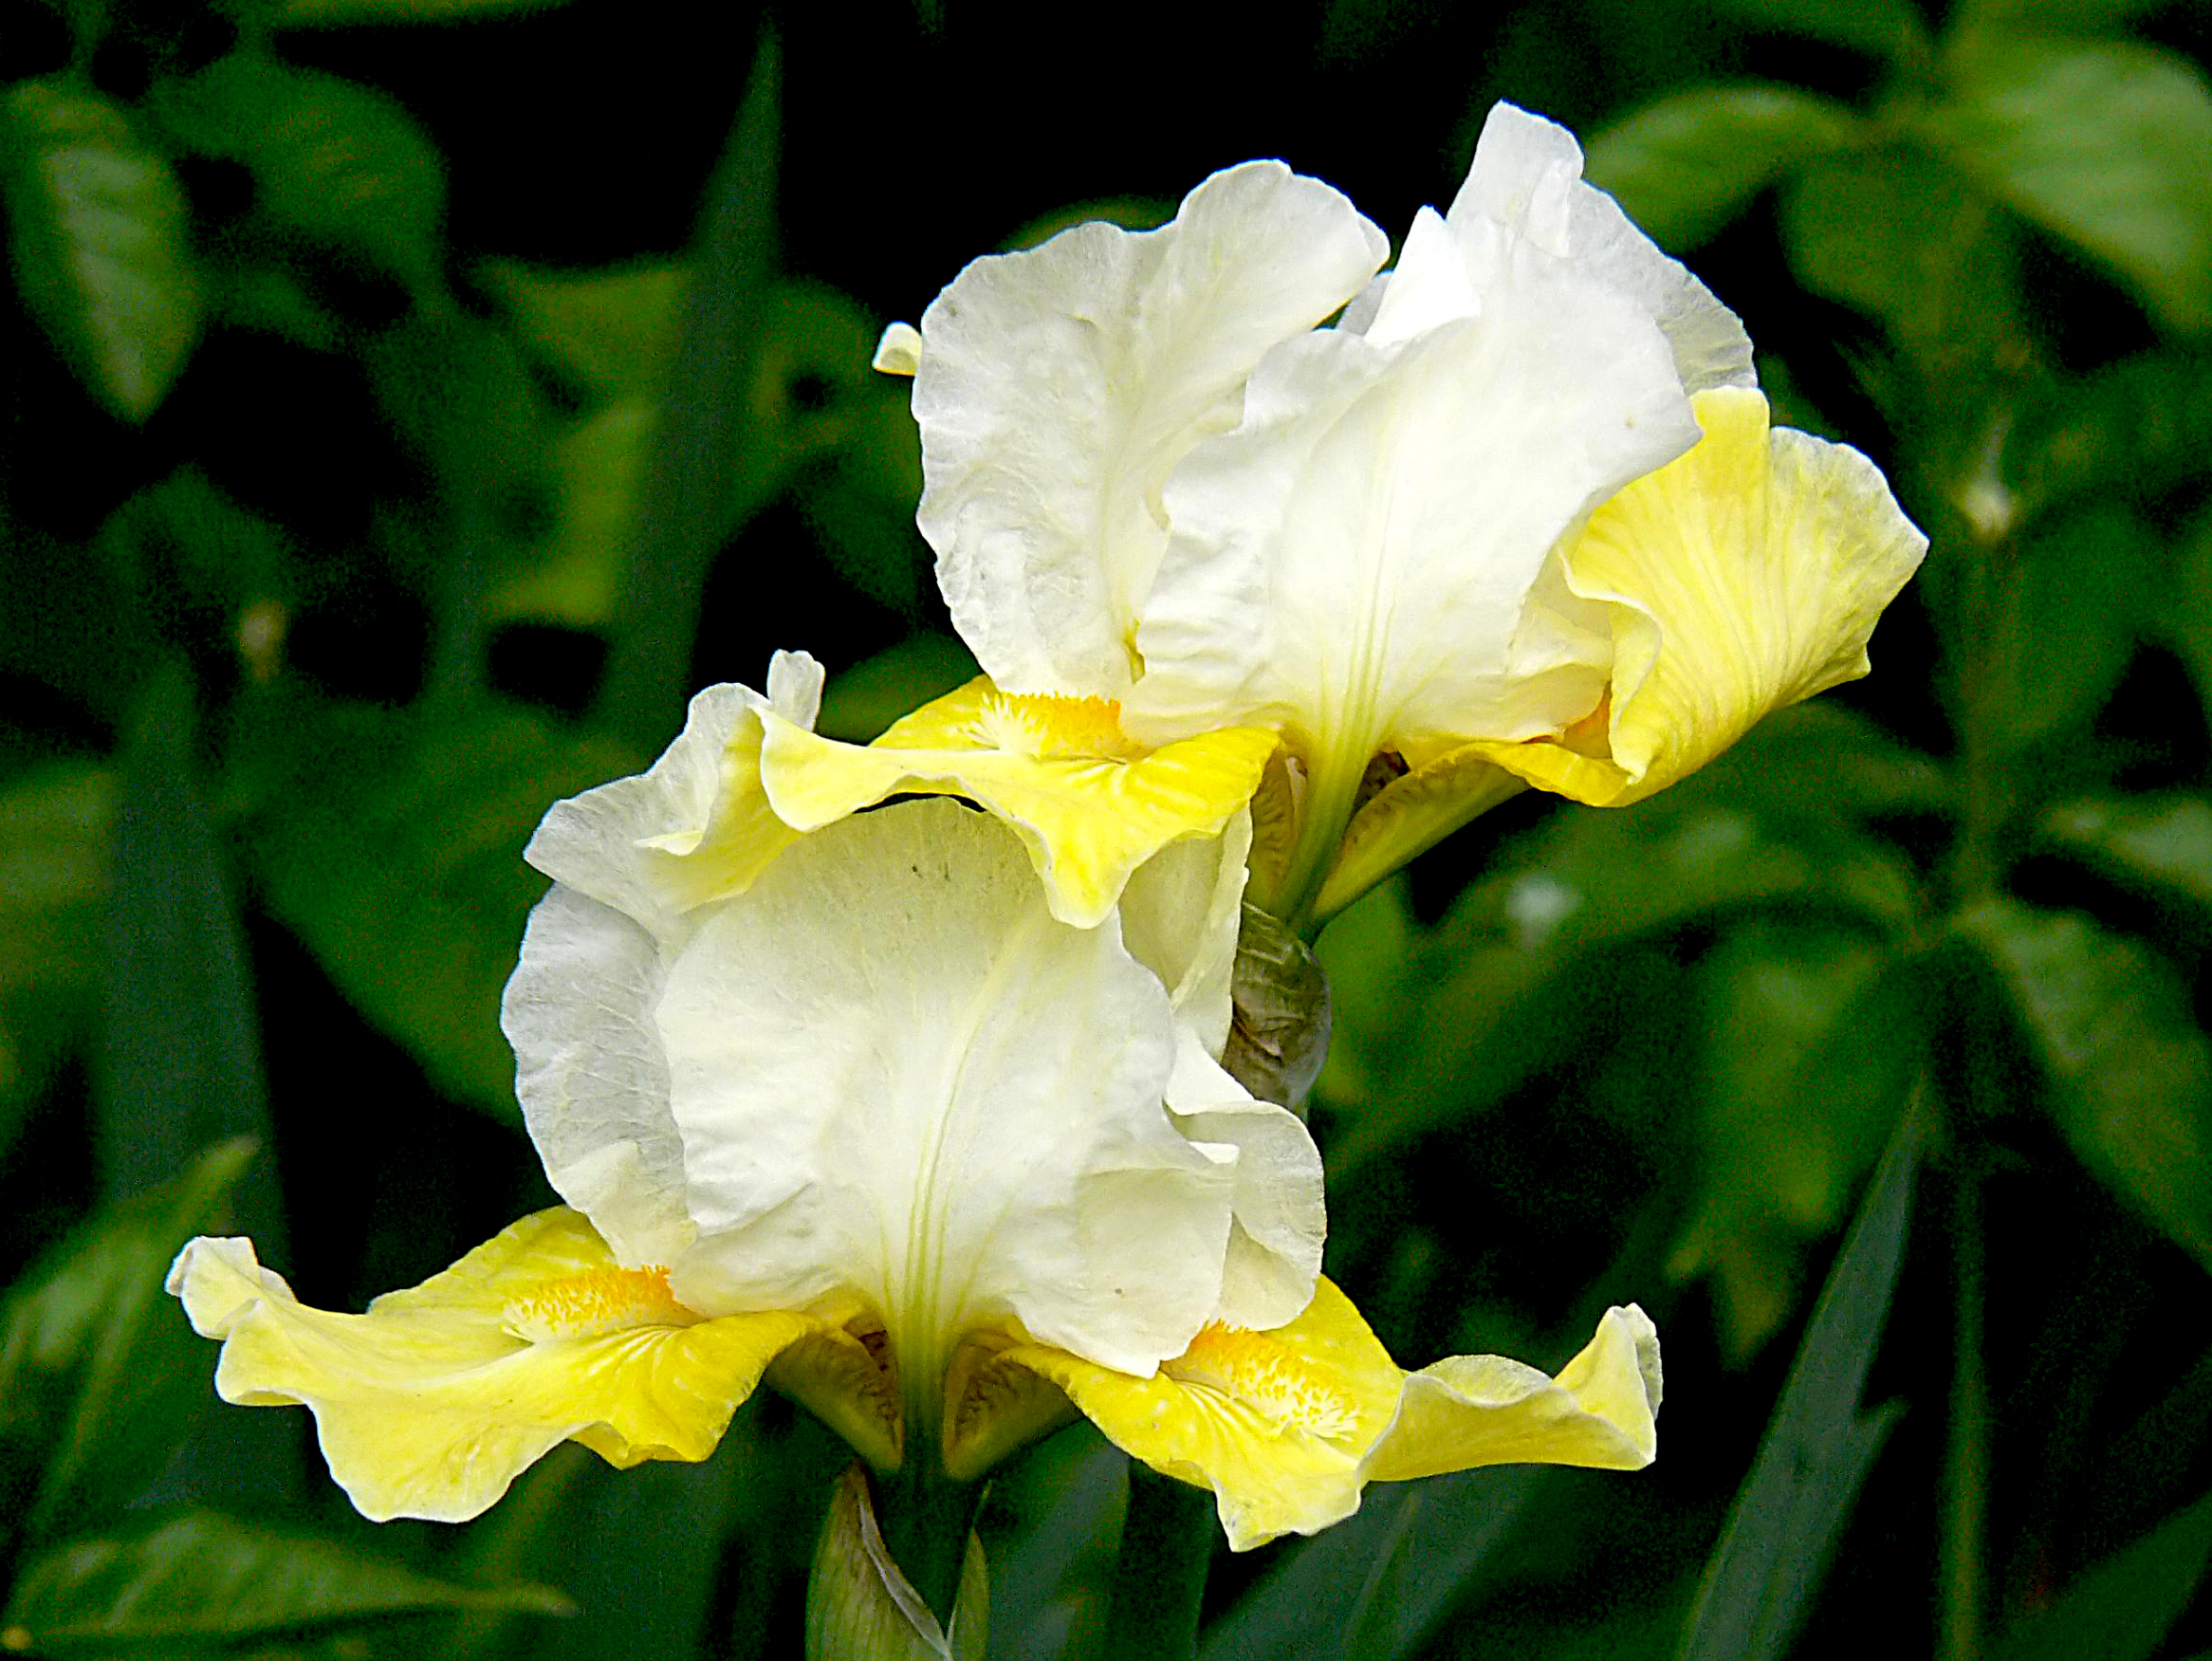
plant, flower, petal, botany, yellow, flora, wildflower, flowers, iris, macro photography, flowering plant, plant stem, land plant, large flowered evening primrose